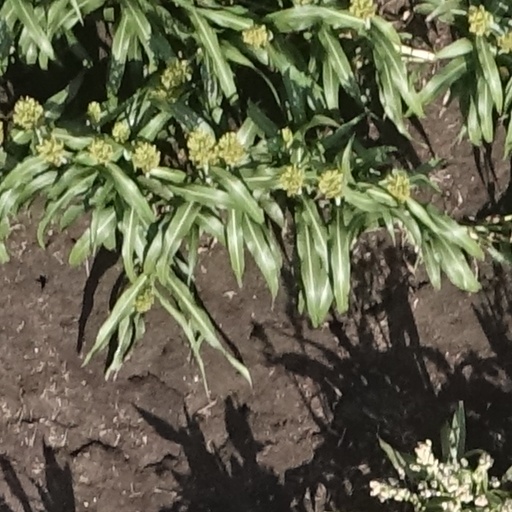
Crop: sorghum